General Motors D platform

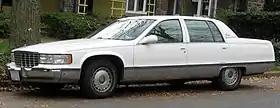
1995–1996 Cadillac Fleetwood

In 1985 GM reassigned the name of its traditional large car rear wheel drive GM C platform to its new much smaller and lighter front wheel drive GM C platform. Most of its large cars made the downsizing shift with it. However, the former C platform continued in limited use, being redesignated the "D platform" and employed by the 1985–1986 Cadillac Fleetwood Brougham, its direct successor 1987–1992 Cadillac Brougham, and 1993–1996 Cadillac Fleetwood, which reverted from being front-wheel drive 1985–1992 to rear-wheel drive